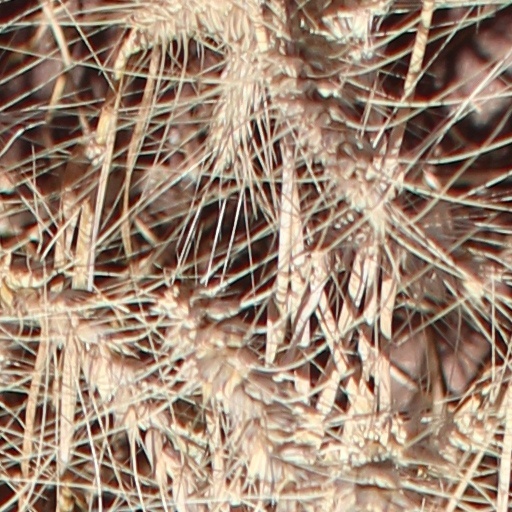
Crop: wheat